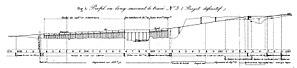
Le viaduc de Gien est un pont ferroviaire franchissant la Loire à Gien dans le Loiret et la région Centre-Val de Loire. Il faisait partie de la ligne ferroviaire Gien - Argent dont aujourd'hui seul le tronçon Gien - Poilly-lez-Gien est encore en service, pour le transport de marchandises.